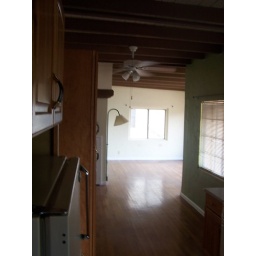
Shot of the whole space, standing by the kitchen door.